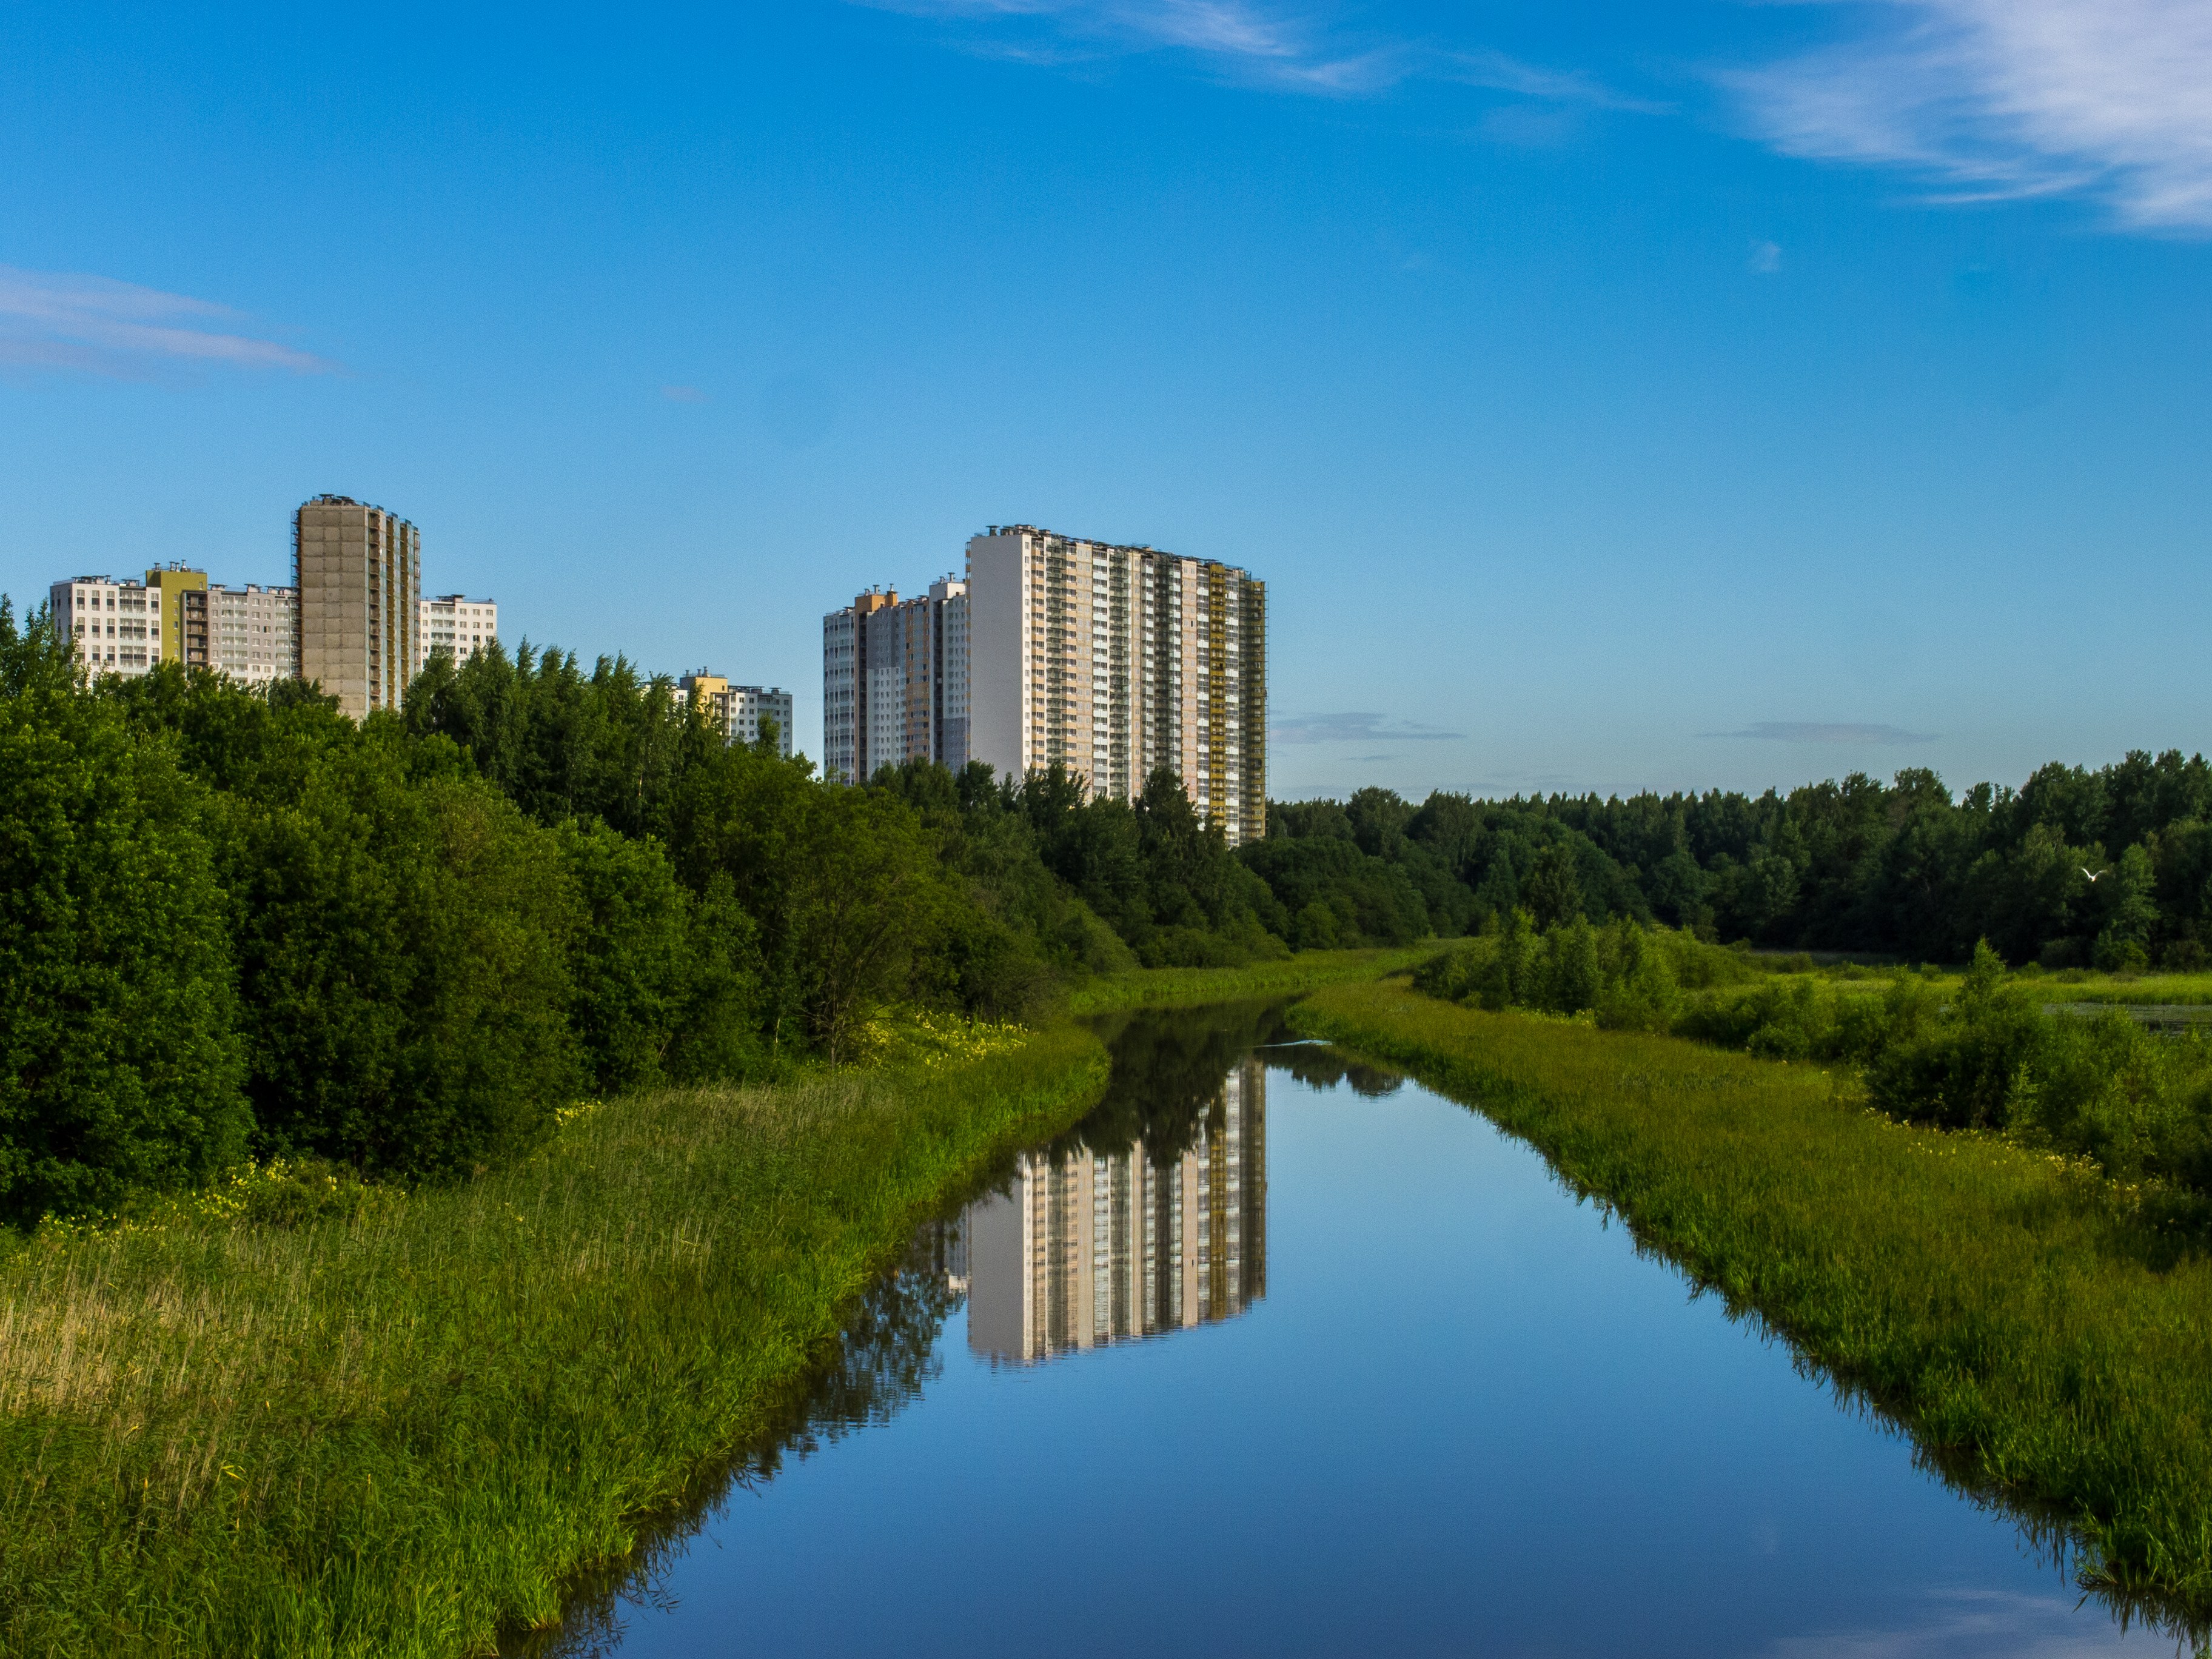
natural, reflection, natural landscape, water, nature, sky, river, daytime, waterway, metropolitan area, green, city, water resources, natural environment, urban area, human settlement, watercourse, tree, reservoir, reflecting pool, morning, grass, architecture, tower block, bank, canal, pond, cityscape, skyline, lake, landscape, spring, meadow, cloud, skyscraper, building, wetland, channel, bayou, metropolis, symmetry, lacustrine plain, downtown, condominium, grassland